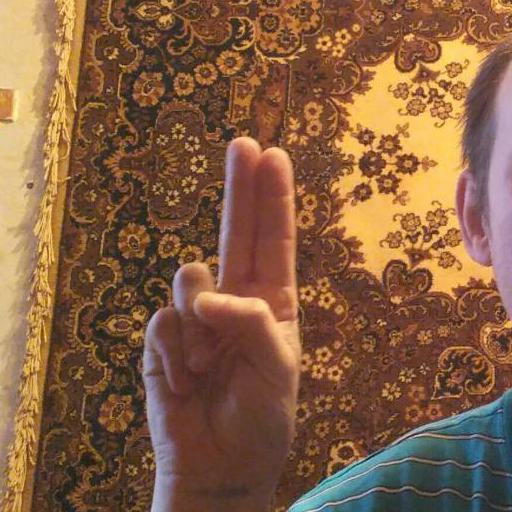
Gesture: two_up